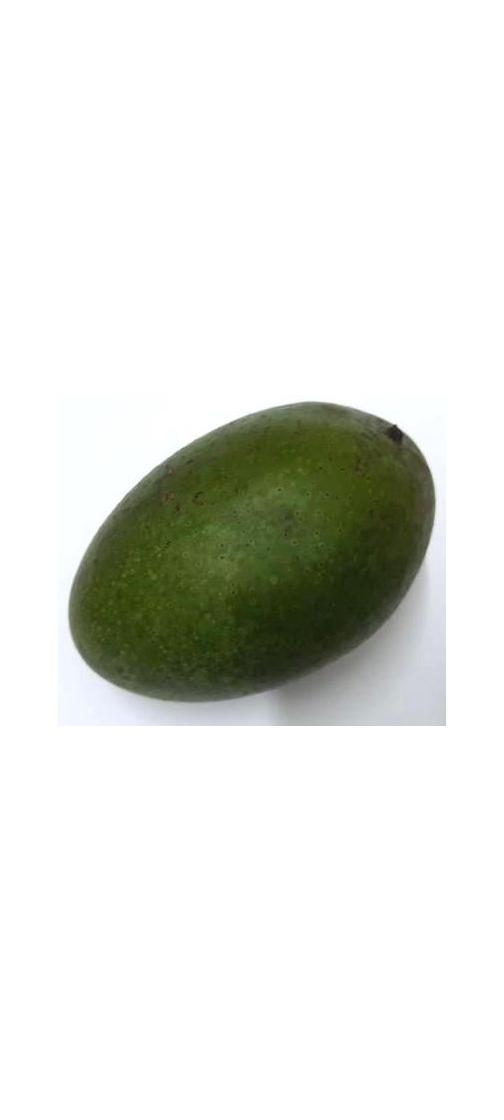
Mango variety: Ashshina Zhinuk